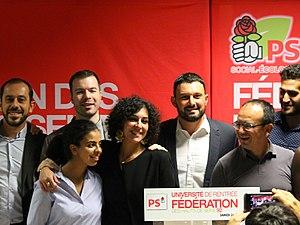
Xavier Iacovelli, né le 31 mars 1981 à Suresnes, est un homme politique français.